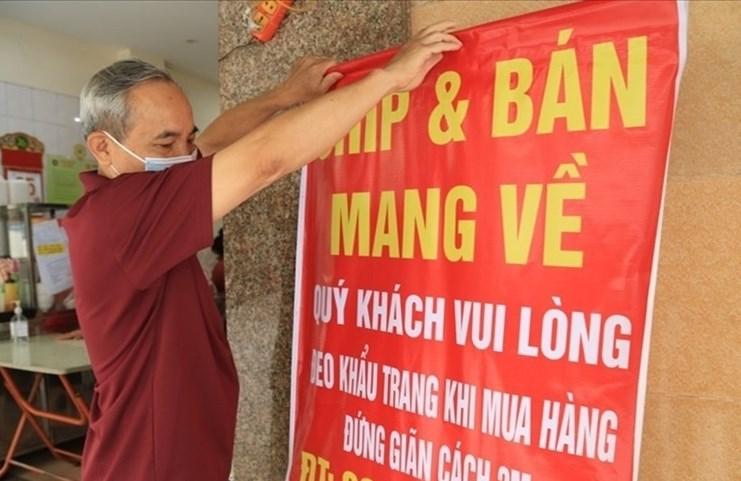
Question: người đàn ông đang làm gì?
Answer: người đàn ông đang treo tấm bảng thông báo